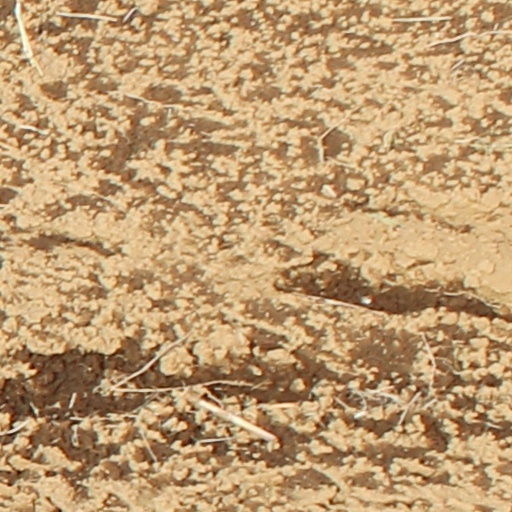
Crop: wheat